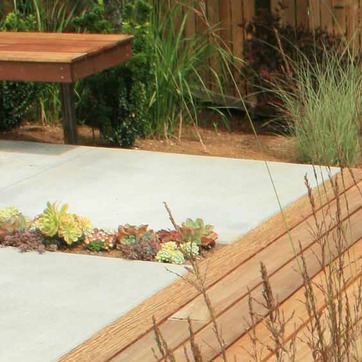
Material: tile